Microcotyle gimpo

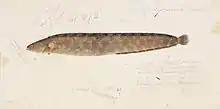
"Enedrias nebulosus" is the type host of "Microcotyle gimpo"

The type-host is "Enedrias nebulosus" (Pholidae) (currently "Pholis nebulosa"). The type-locality is the Inland Sea of Japan.